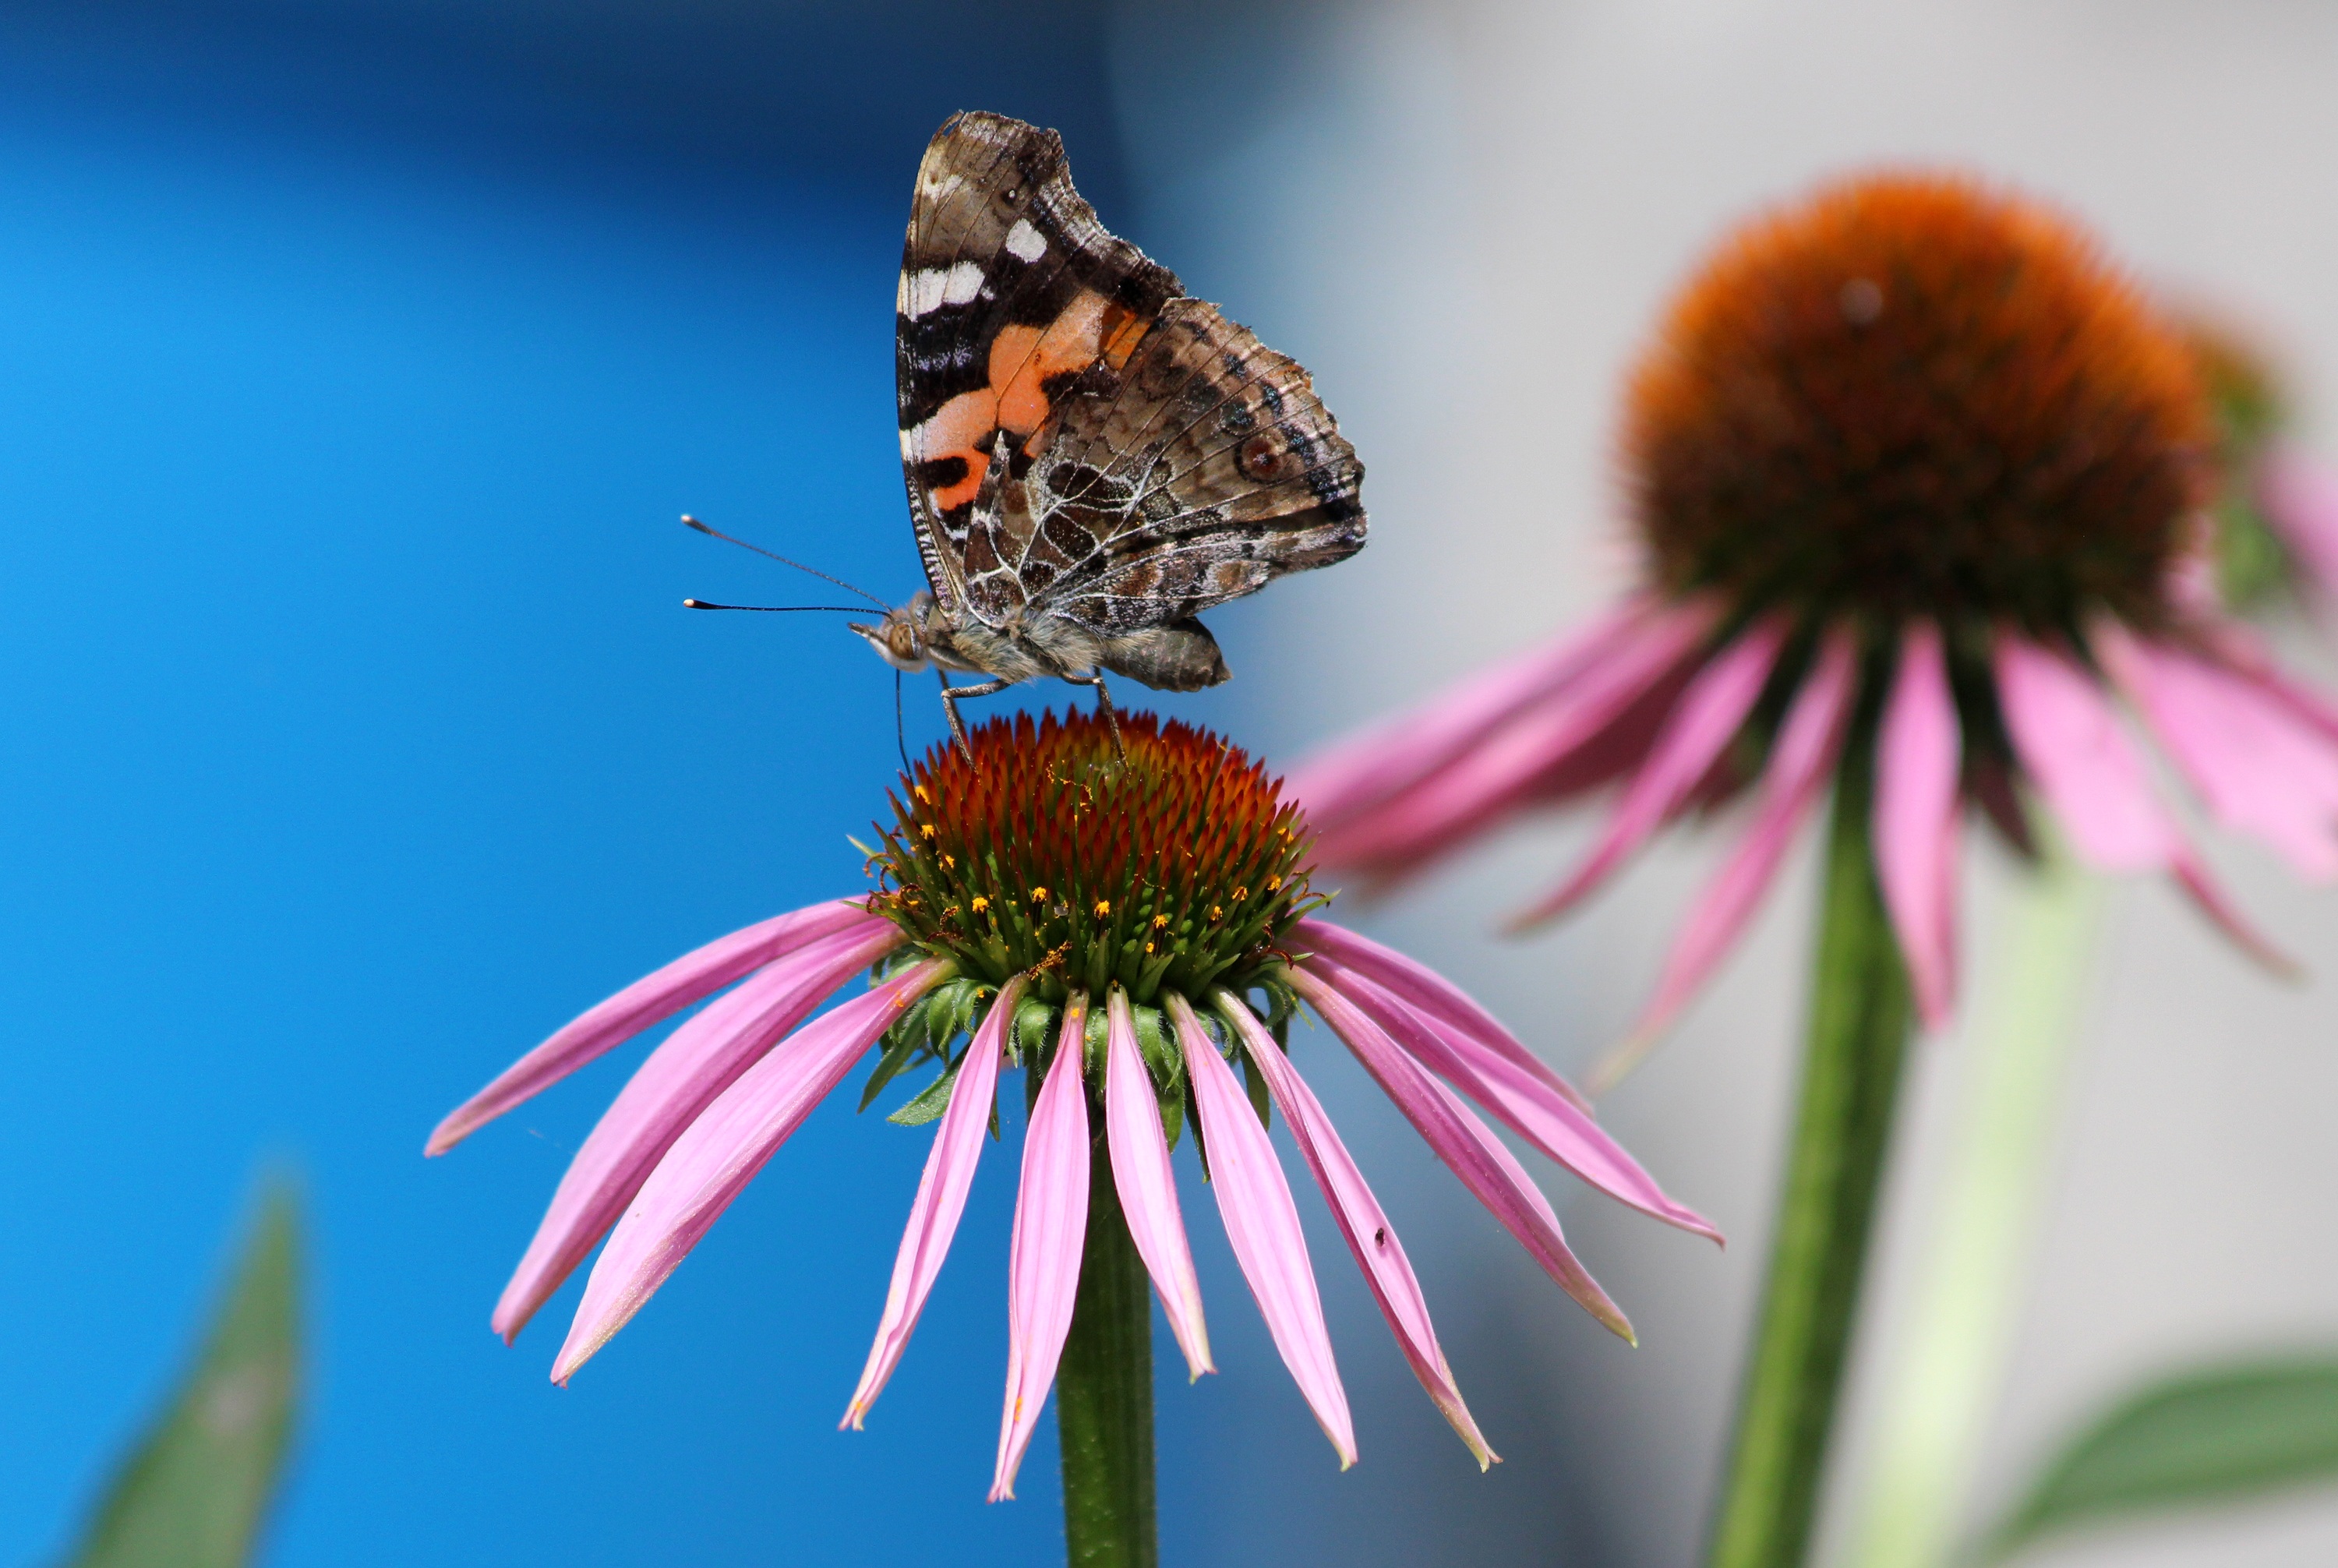
nature, plant, photography, flower, petal, summer, insect, macro, botany, butterfly, colorful, closeup, flora, fauna, invertebrate, close up, echinacea, nectar, macro photography, summer flowers, garden flower, beautiful flower, flying insect, pollinator, medicinal flower, blue background, moths and butterflies